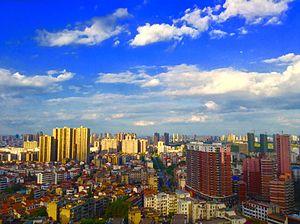
Huanggang est une ville de l'est de la province du Hubei en Chine.